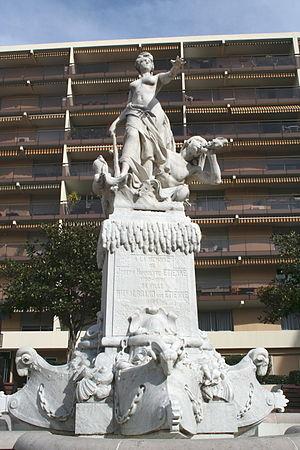
Auguste Carli, né à Marseille le 12 juillet 1868 et mort à Paris le 28 janvier 1930, est un sculpteur français.